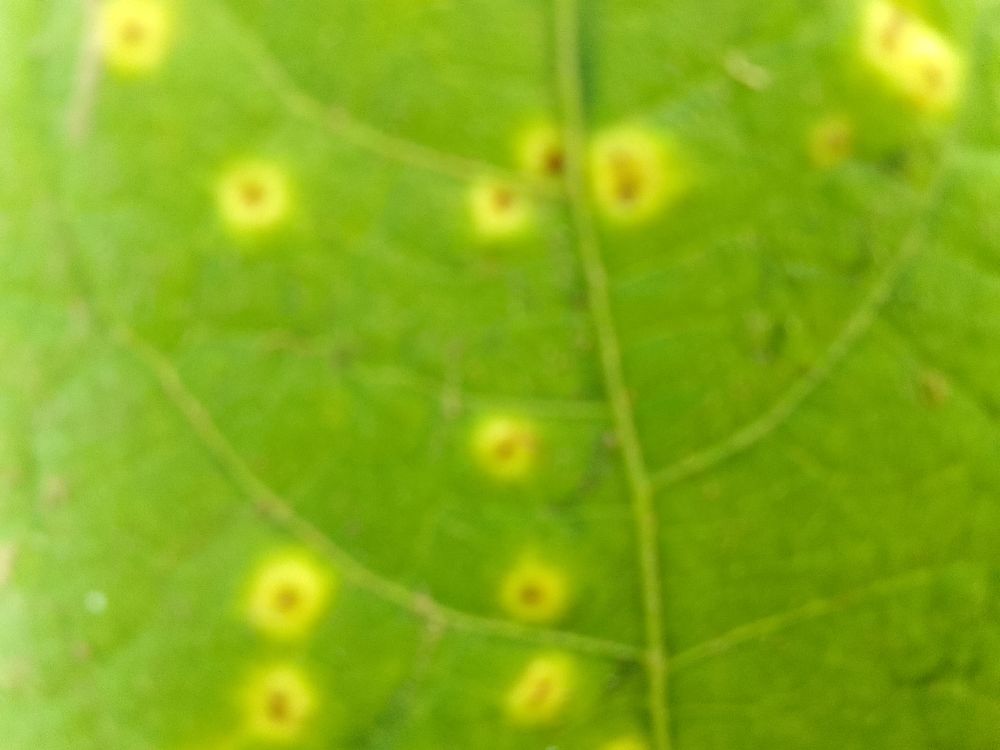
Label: rust